Chara (rural locality)

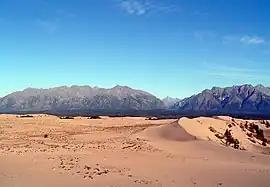
The Chara Sands, a "desert" in the middle of Siberia, as seen near Novaya Chara. The Kodar Mountains lie in the background.

Chara has a subarctic climate (Köppen climate classification "Dwc"), with long, bitterly cold winters and warm, mild summers. Precipitation is quite low but is much higher in summer than at other times of the year.